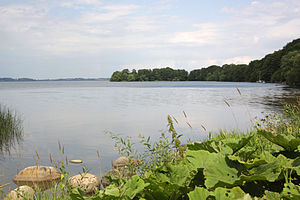
Natura 2000-område nr. 133 Gribskov, Esrum Sø og Snævret Skov
Esrum Sø
Natura 2000-område nr. 133 Gribskov, Esrum Sø og Snævret Skov ligger i morænelandskabet nord for Hillerød. Natura 2000-området omfatter et stort, sammenhængende naturområde med landets fjerdestørste skov, Gribskov og Danmarks næststørste sø, Esrum Sø. Natura 2000-området består af habitatområderne nr. H117 og H190 og fuglebeskyttelsesområde nr. F108, har et areal på 7.904 hektar og det meste af området er statsejet og er den centrale del af Nationalpark Kongernes Nordsjælland.